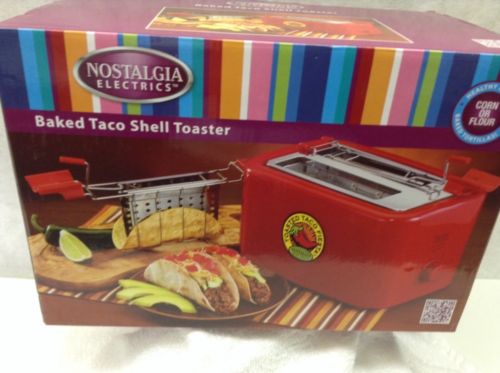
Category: toaster